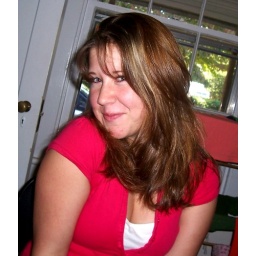
me in pink shirt